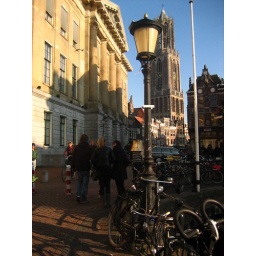
A steady street lamp and a walking human lamp with Dom in the back